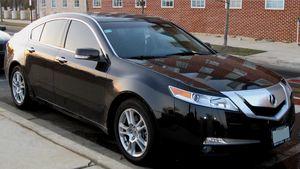
La TL est une berline de la marque Acura, label luxueux de Honda, qui appartient à la catégorie des Mid-size, l'équivalent nord-américain des routières. La TL est en fait une Honda Accord américaine rebadgée. Lancée en 1995, la TL succède à la Vigor qui avait été lancée en 1991.